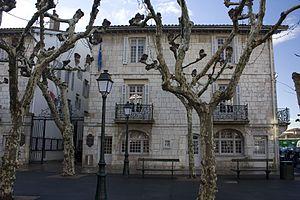
Saint-Jean-de-Luz est une commune française située dans le département des Pyrénées-Atlantiques, en région Nouvelle-Aquitaine.